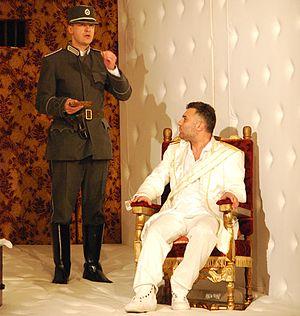
Le Théâtre national de Niš est une salle de théâtre située à Niš, en Serbie. Il a été créé le 11 mars 1887, ce qui en fait l'un des plus anciens du pays. Il est actuellement dirigé par Biljana Vujović.
Le JoakimFest est un festival de théâtre qui se déroule à Kragujevac, en Serbie. Créé en 2004, il a comme vocation de présenter les meilleurs spectacles de théâtre de Serbie, sur des textes de dramaturges serbes. Le Knjaževsko-srpski teatar accueille régulièrement cette manifestation organisée par la direction du JoakimFest, avec le soutien de la Ville de Kragujevac.